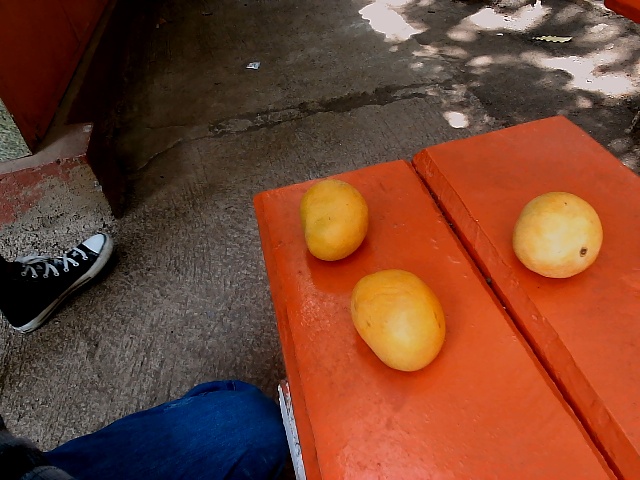
Label: Ripe_Mango